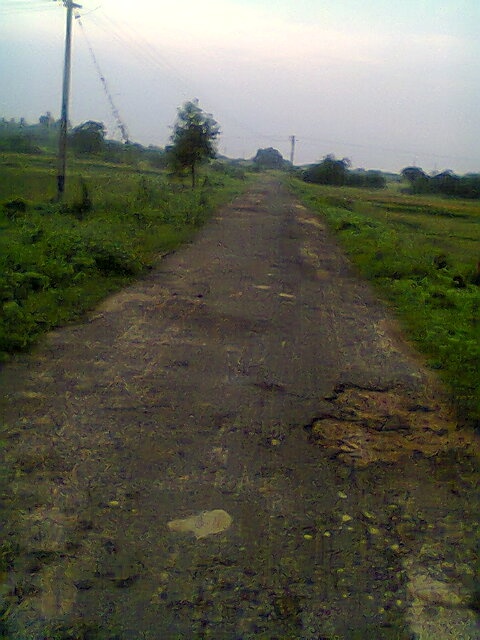
nojhhhhhhhhhhhhhhhhhhhh